List of birds of Ohio

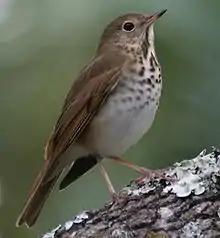
Hermit thrush

Wrens are small and inconspicuous birds, except for their loud songs. They have short wings and thin down-turned bills. Several species often hold their tails upright. All are insectivorous. Seven species have been recorded in Ohio.